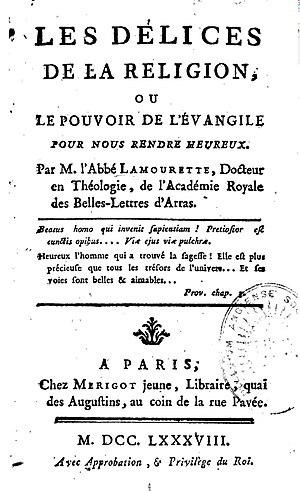
Antoine-Adrien Lamourette: Les délices de la religion où le pouvoir de l'évangile pour nous rendre heureux. Paris 1788, titre